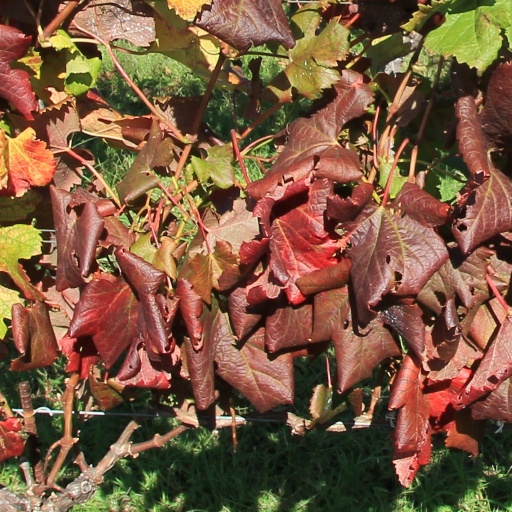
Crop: grape